Investec

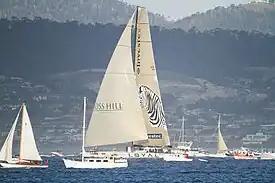
"Investec Loyal", moments before winning the 2011 Sydney to Hobart Yacht Race

In 2005, Investec sold its UK private client stockbroking operation, Carr Sheppards Crosthwaite Limited to Rensburg plc. Investec retained a 47.7% interest in the combined entity, Rensburg Sheppards plc. In 2007, Investec plc acquired Kensington Group plc and Experien (Pty) Ltd.